Robin Yount

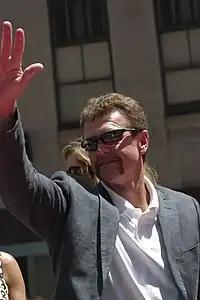
Yount in 2008

Robin R. Yount (born September 16, 1955), nicknamed "the Kid" and "Rockin' Robin", is an American former professional baseball player. He spent his entire 20-year career in Major League Baseball as a shortstop and center fielder for the Milwaukee Brewers (1974–93).